Kojima Productions

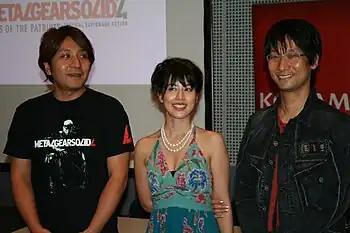
Kenichiro Imaizumi, Yumi Kikuchi and Kojima in 2007

On December 16, 2015, in a joint announcement with Sony Computer Entertainment, Kojima announced that he would start an independent studio—also named Kojima Productions—alongside Yoji Shinkawa and Kenichiro Imaizumi. The studio announced that it would develop a new franchise for PlayStation 4. Kojima stated that he "will be taking on a new challenge by establishing my own independent studio, and I am thrilled to be able to embark on this journey with PlayStation, who I have continued to work with all these past years". In contrast to most Japanese development studios, which he likened to "armies" due to strict hierarchy and the lack of respect given to employees, Kojima sought to establish "an intimate kind of studio" that "feel[s] like it's family". Kojima visited Media Molecule and cited it as an inspiration. He was impressed by its work culture, particularly its number of female employees and relaxed atmosphere. He set a limit of one hundred employees for the studio, similar to Media Molecule. In 2016, the studio opened a small division in Amsterdam, near Guerrilla Games, who developed the Decima game engine that Kojima is using.